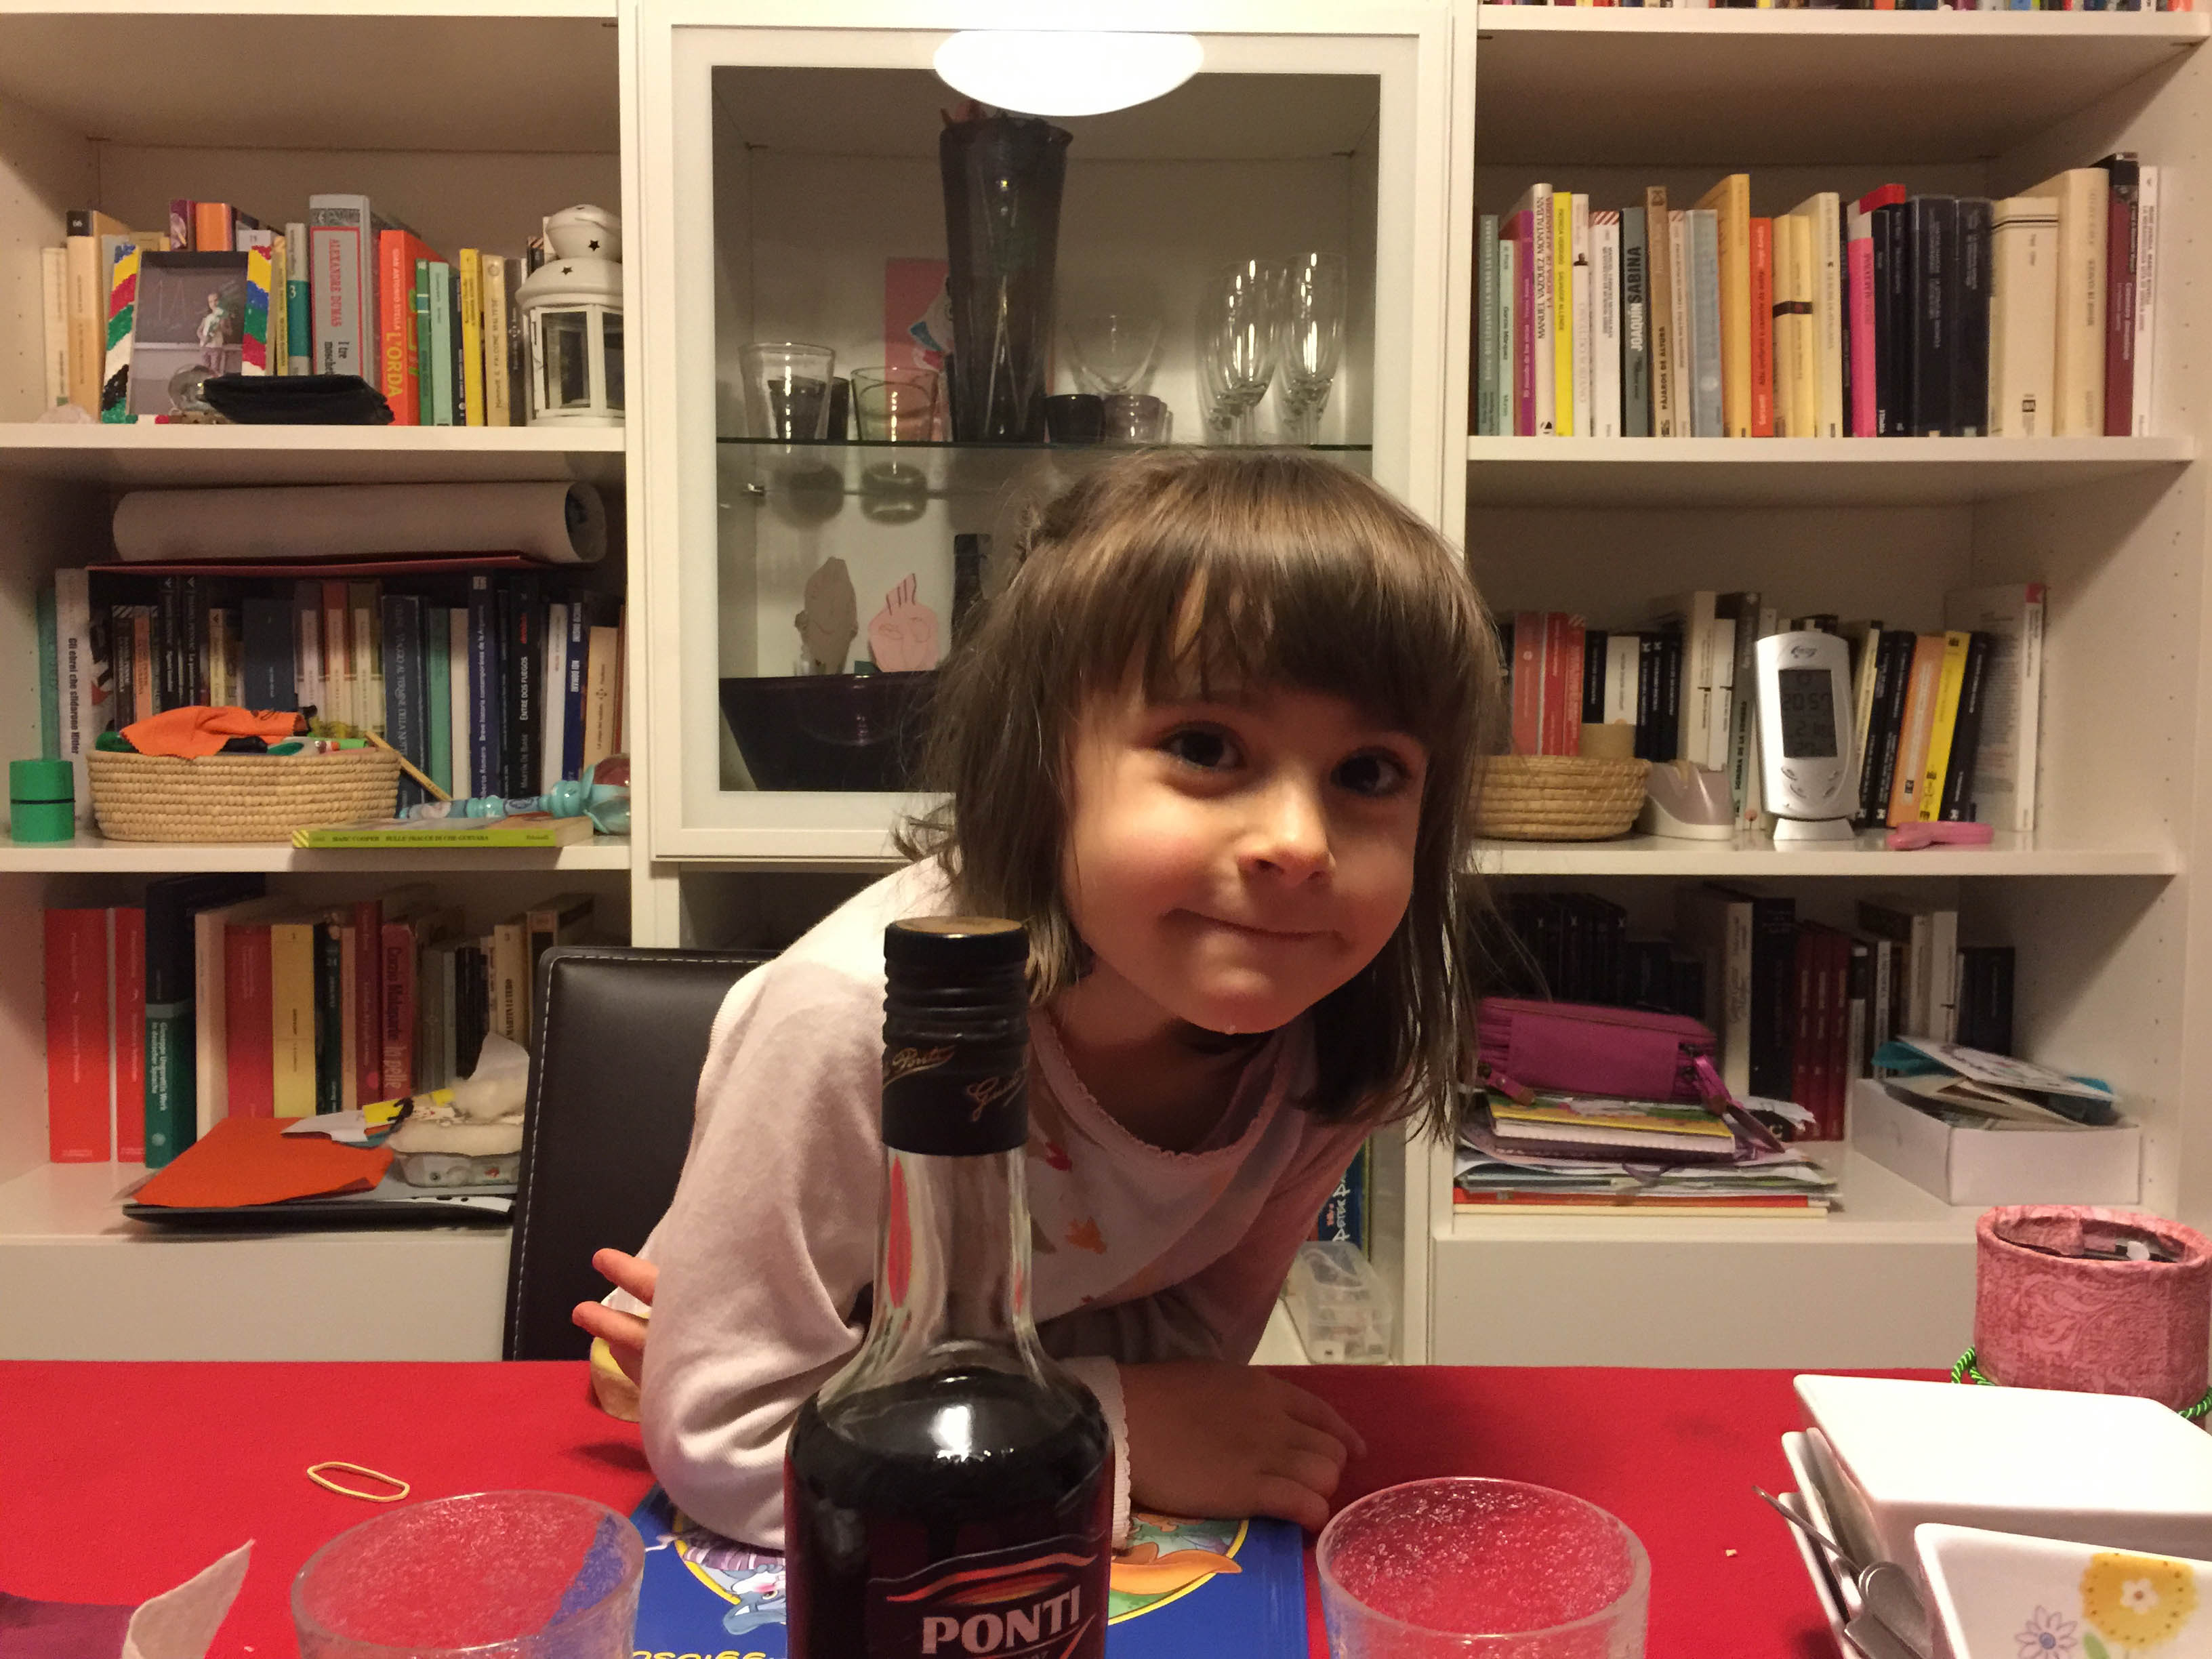
person, reading, art, library